Question: Please indicate a possible affordance area of the sit_on_motorcycle that can be used for sitting
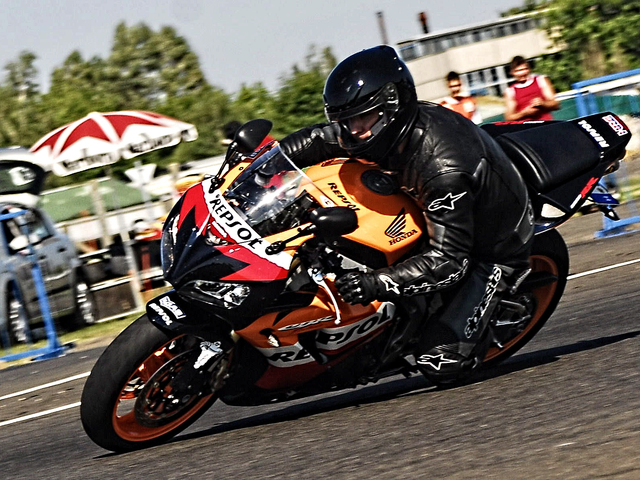
Answer: [413.5, 115.5, 589.5, 268.5]